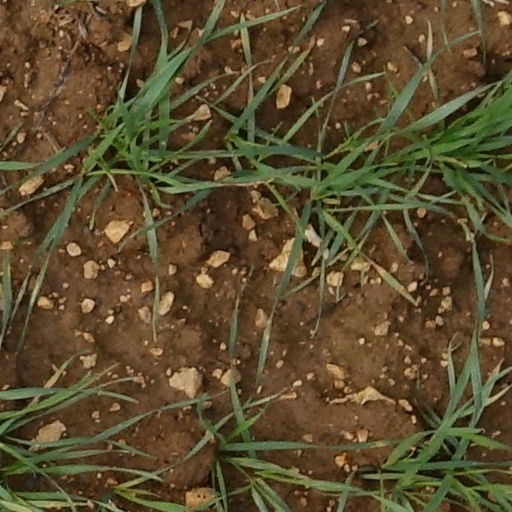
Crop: wheat